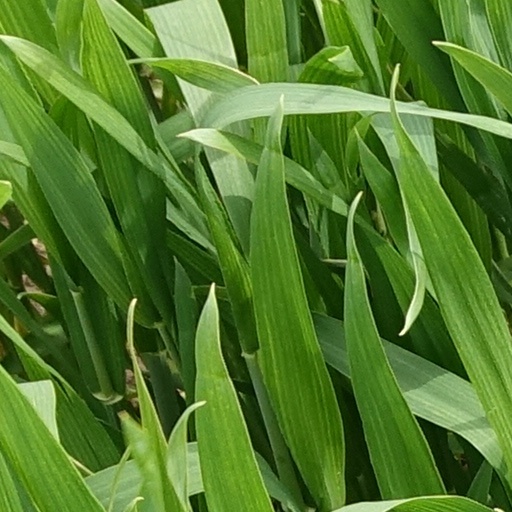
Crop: wheat